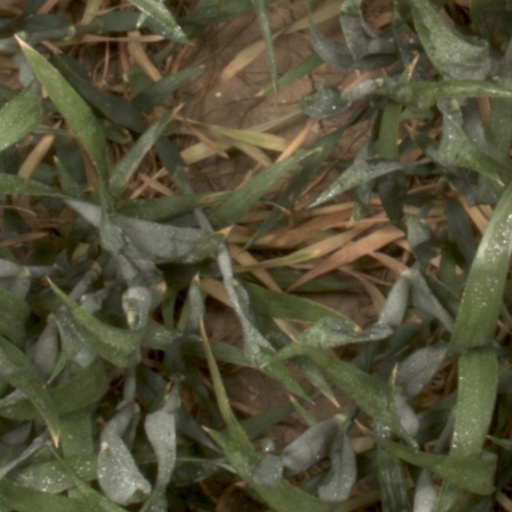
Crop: wheat